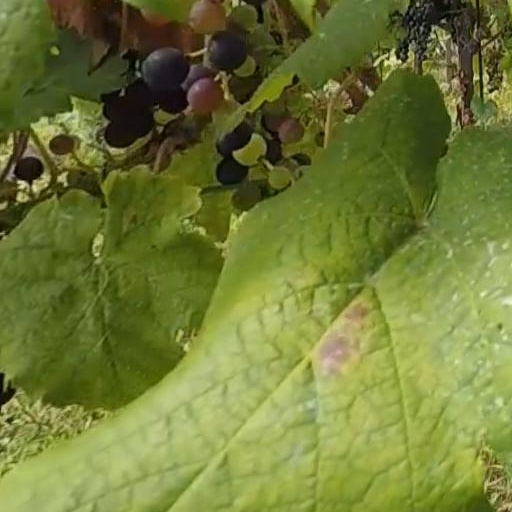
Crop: grape